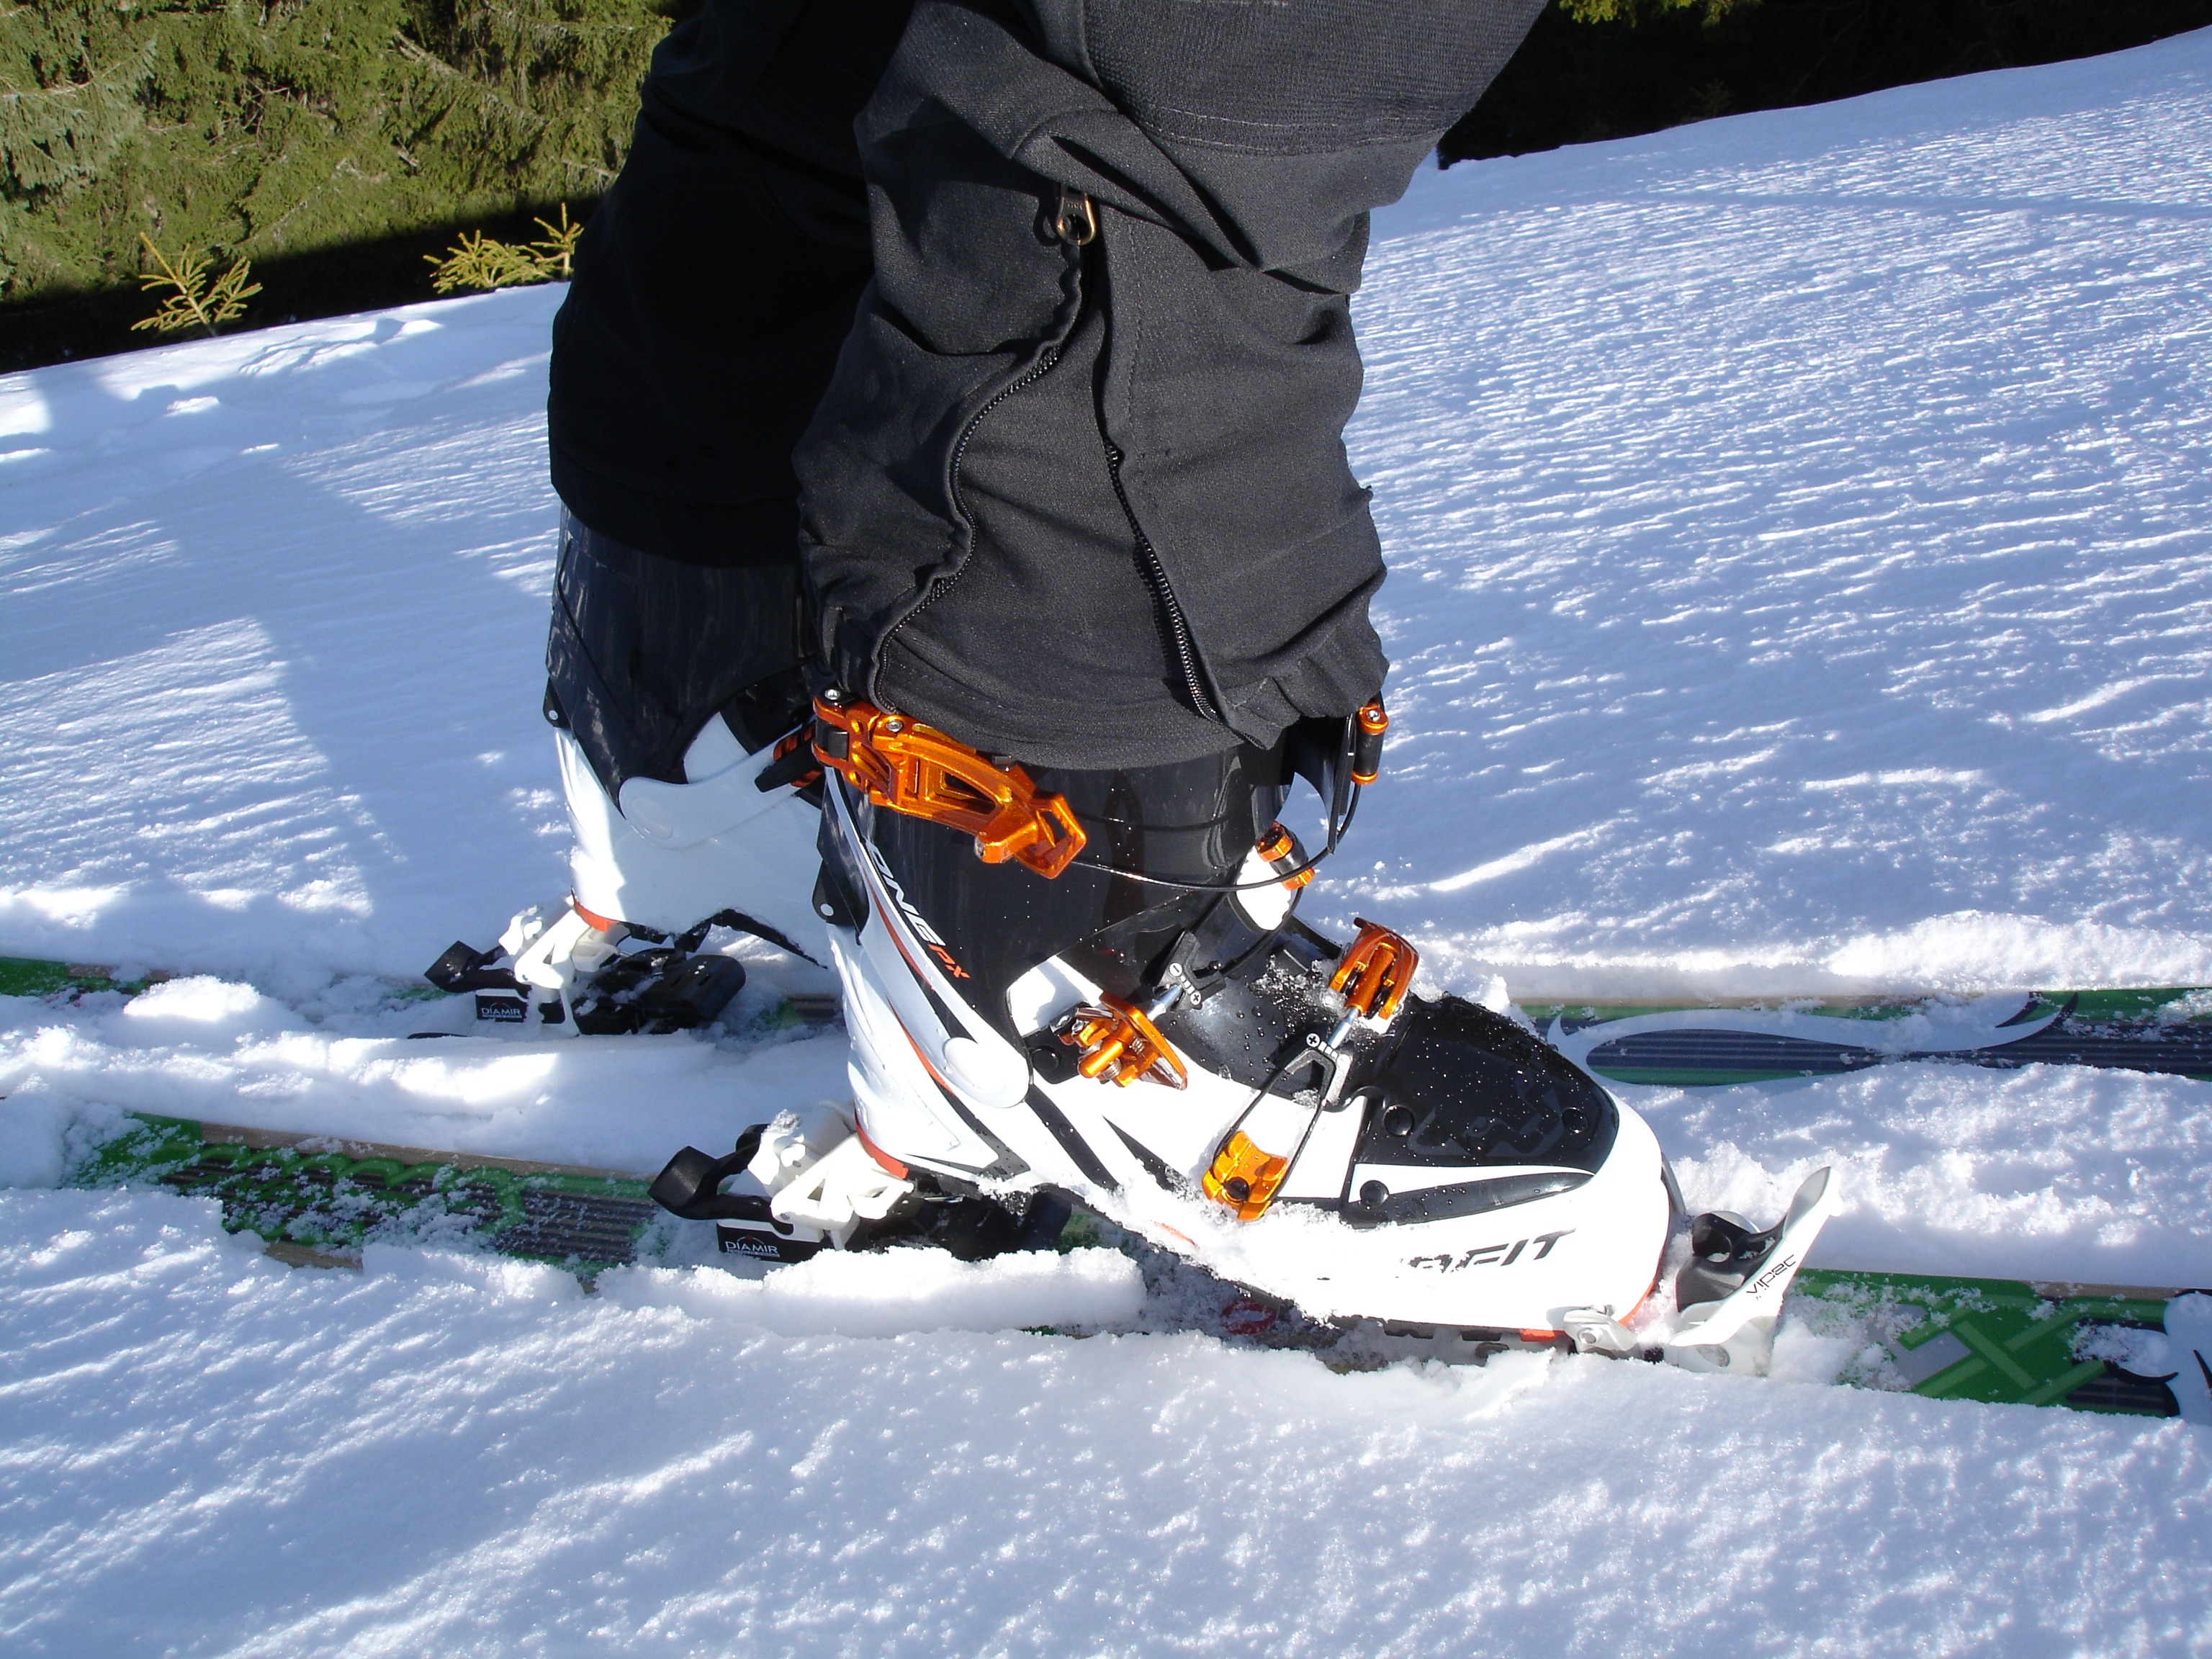
snow, winter, vehicle, weather, snowshoe, snowboard, extreme sport, sports equipment, winter sport, sports, ski, footwear, freeride, backcountry skiiing, ski equipment, touring skis, ski boots, alpine skiing, dynafit, ski touring binding, touring binding, touring shoes, one px, ski touring boots, ski shoes, vipec 12, diamir, fritschi